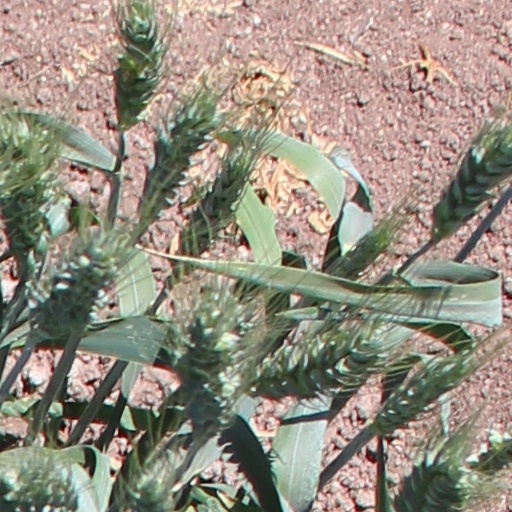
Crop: wheat